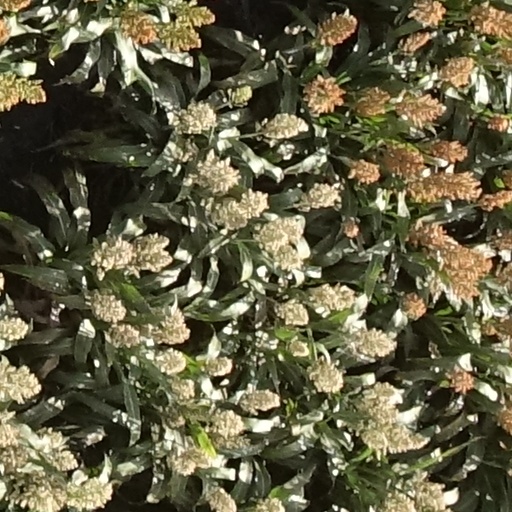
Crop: sorghum